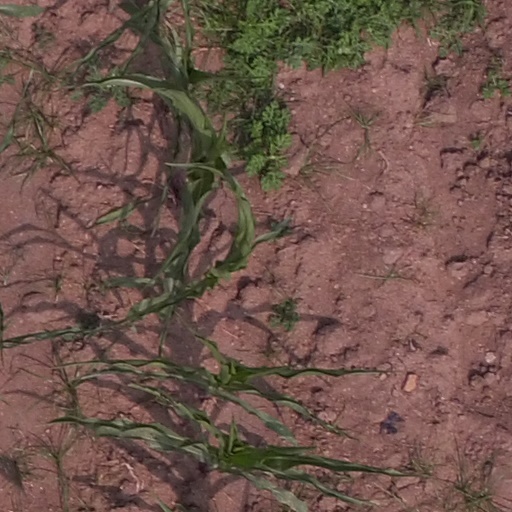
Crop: maize; corn